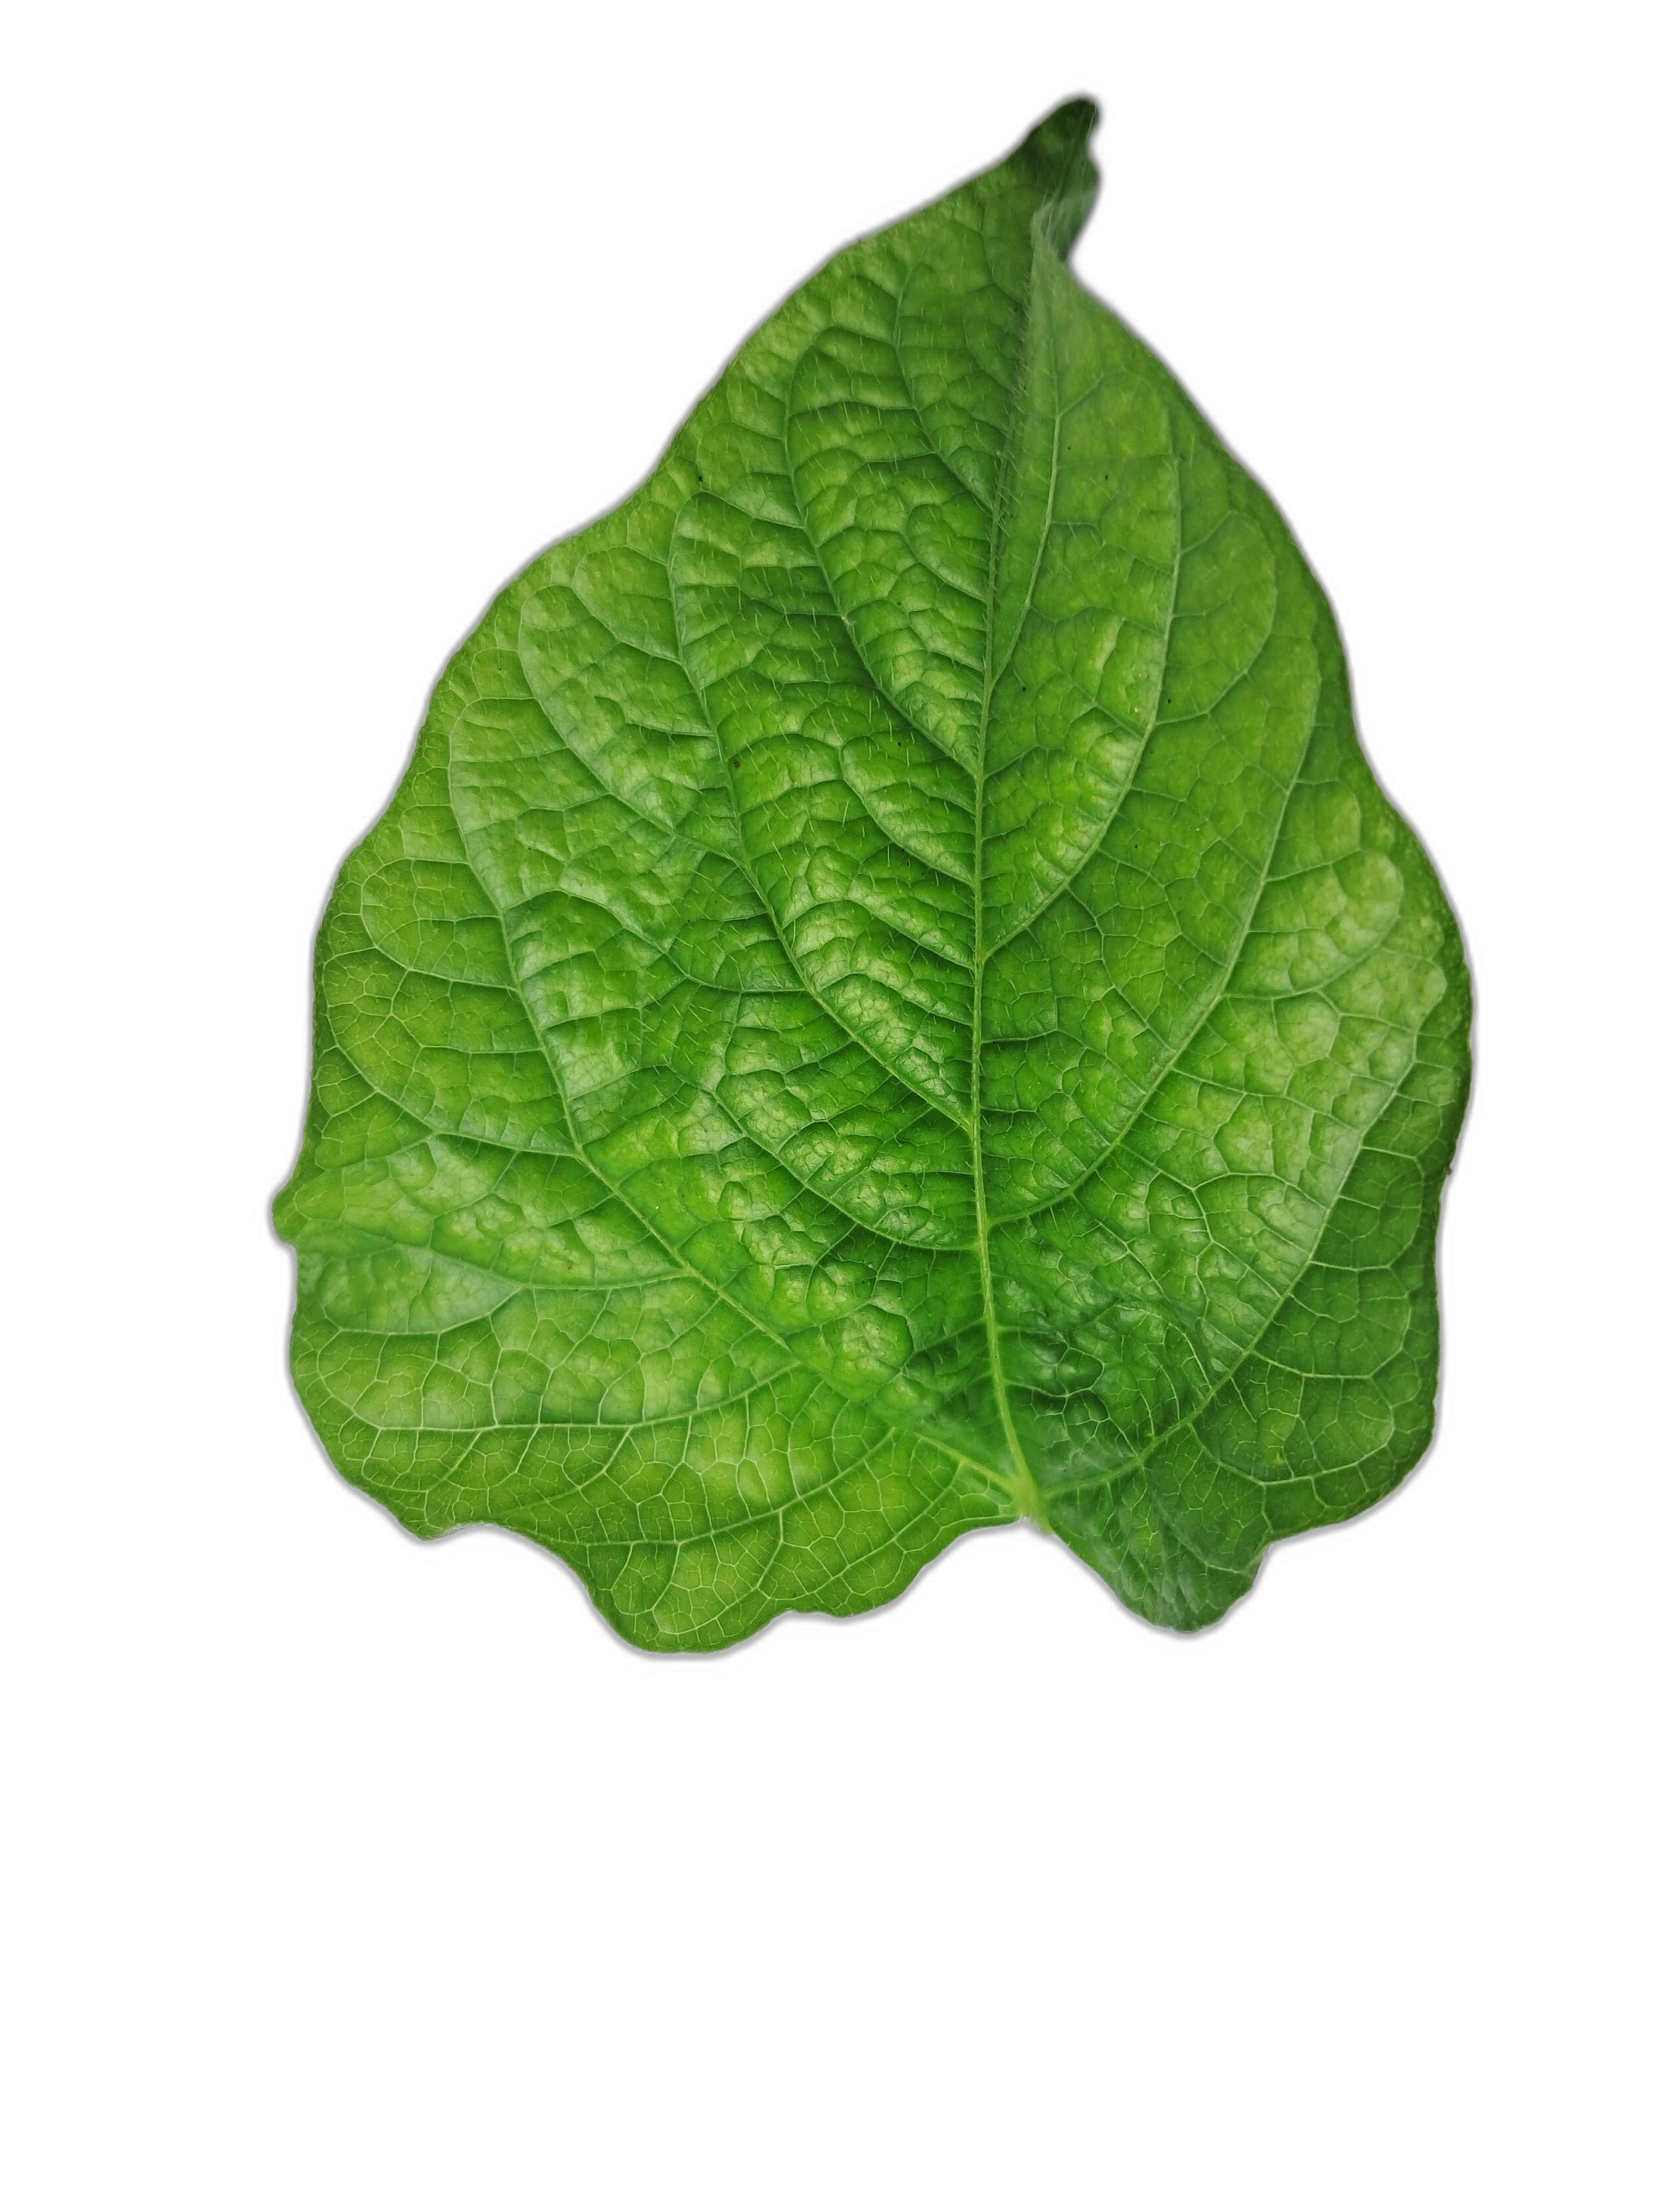
Label: Leaf Crinkle